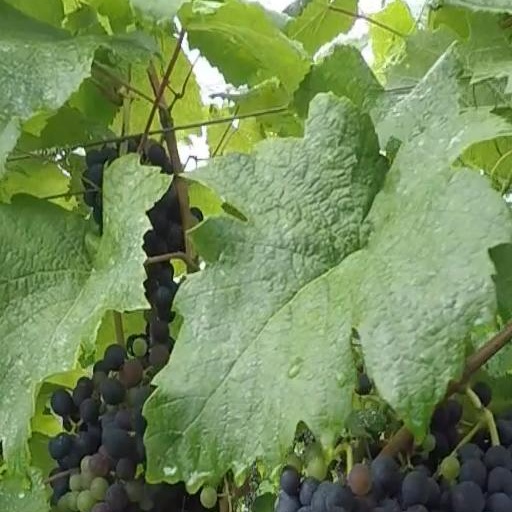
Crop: grape